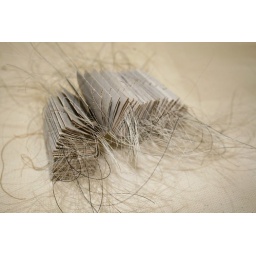
horsehairy book. folded paper dyed with ink, horse hair, machine stitching. work in progress